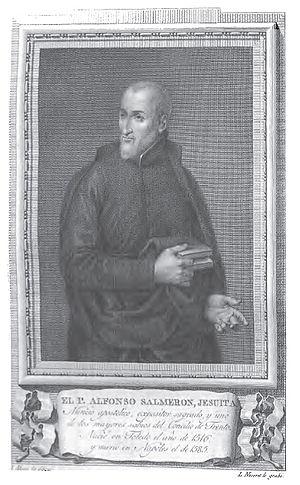
Alfonso Salmeron, né à Tolède le 8 septembre 1515 et décédé à Naples le 13 février 1585, était un prêtre jésuite espagnol, l'un des six premiers compagnons d'Ignace de Loyola avec lesquels il prononça à Montmartre les vœux de pauvreté et chasteté le 15 août 1534. Ce groupe est à l'origine de la Compagnie de Jésus. Il est l'auteur de commentaires scripturaires sur le Nouveau Testament qui furent remarqués en son temps.